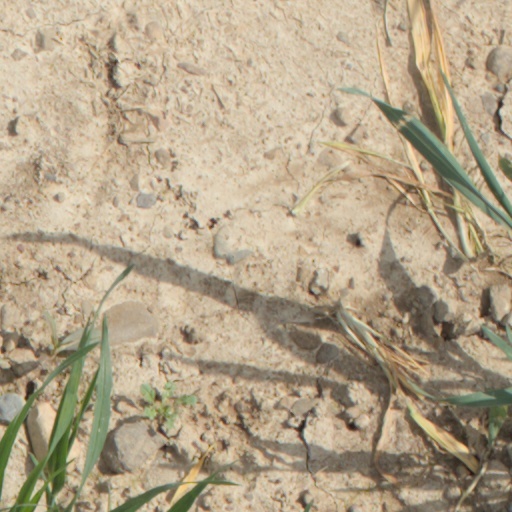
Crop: wheat